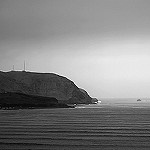
Label: B & W